Electoral reform in the United States

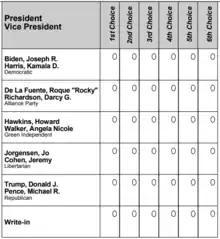
The State of Maine's ranked-choice voting presidential ballot

Ranked voting allows each voter to list their candidates from favorite to least-favorite. One popular variant in the United States is instant-runoff voting, where the candidate with the fewest votes is repeatedly eliminated, at which point their supporters are reassigned to less-preferred candidates.